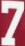
Number: 7